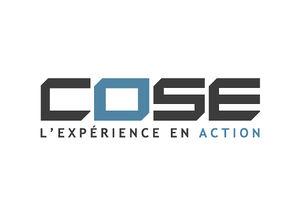
Logo de COSE Inc.
Le Centre d’organisation scientifique de l’entreprise est un organisme québécois de formation et de conseil en gestion.